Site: brandenburg
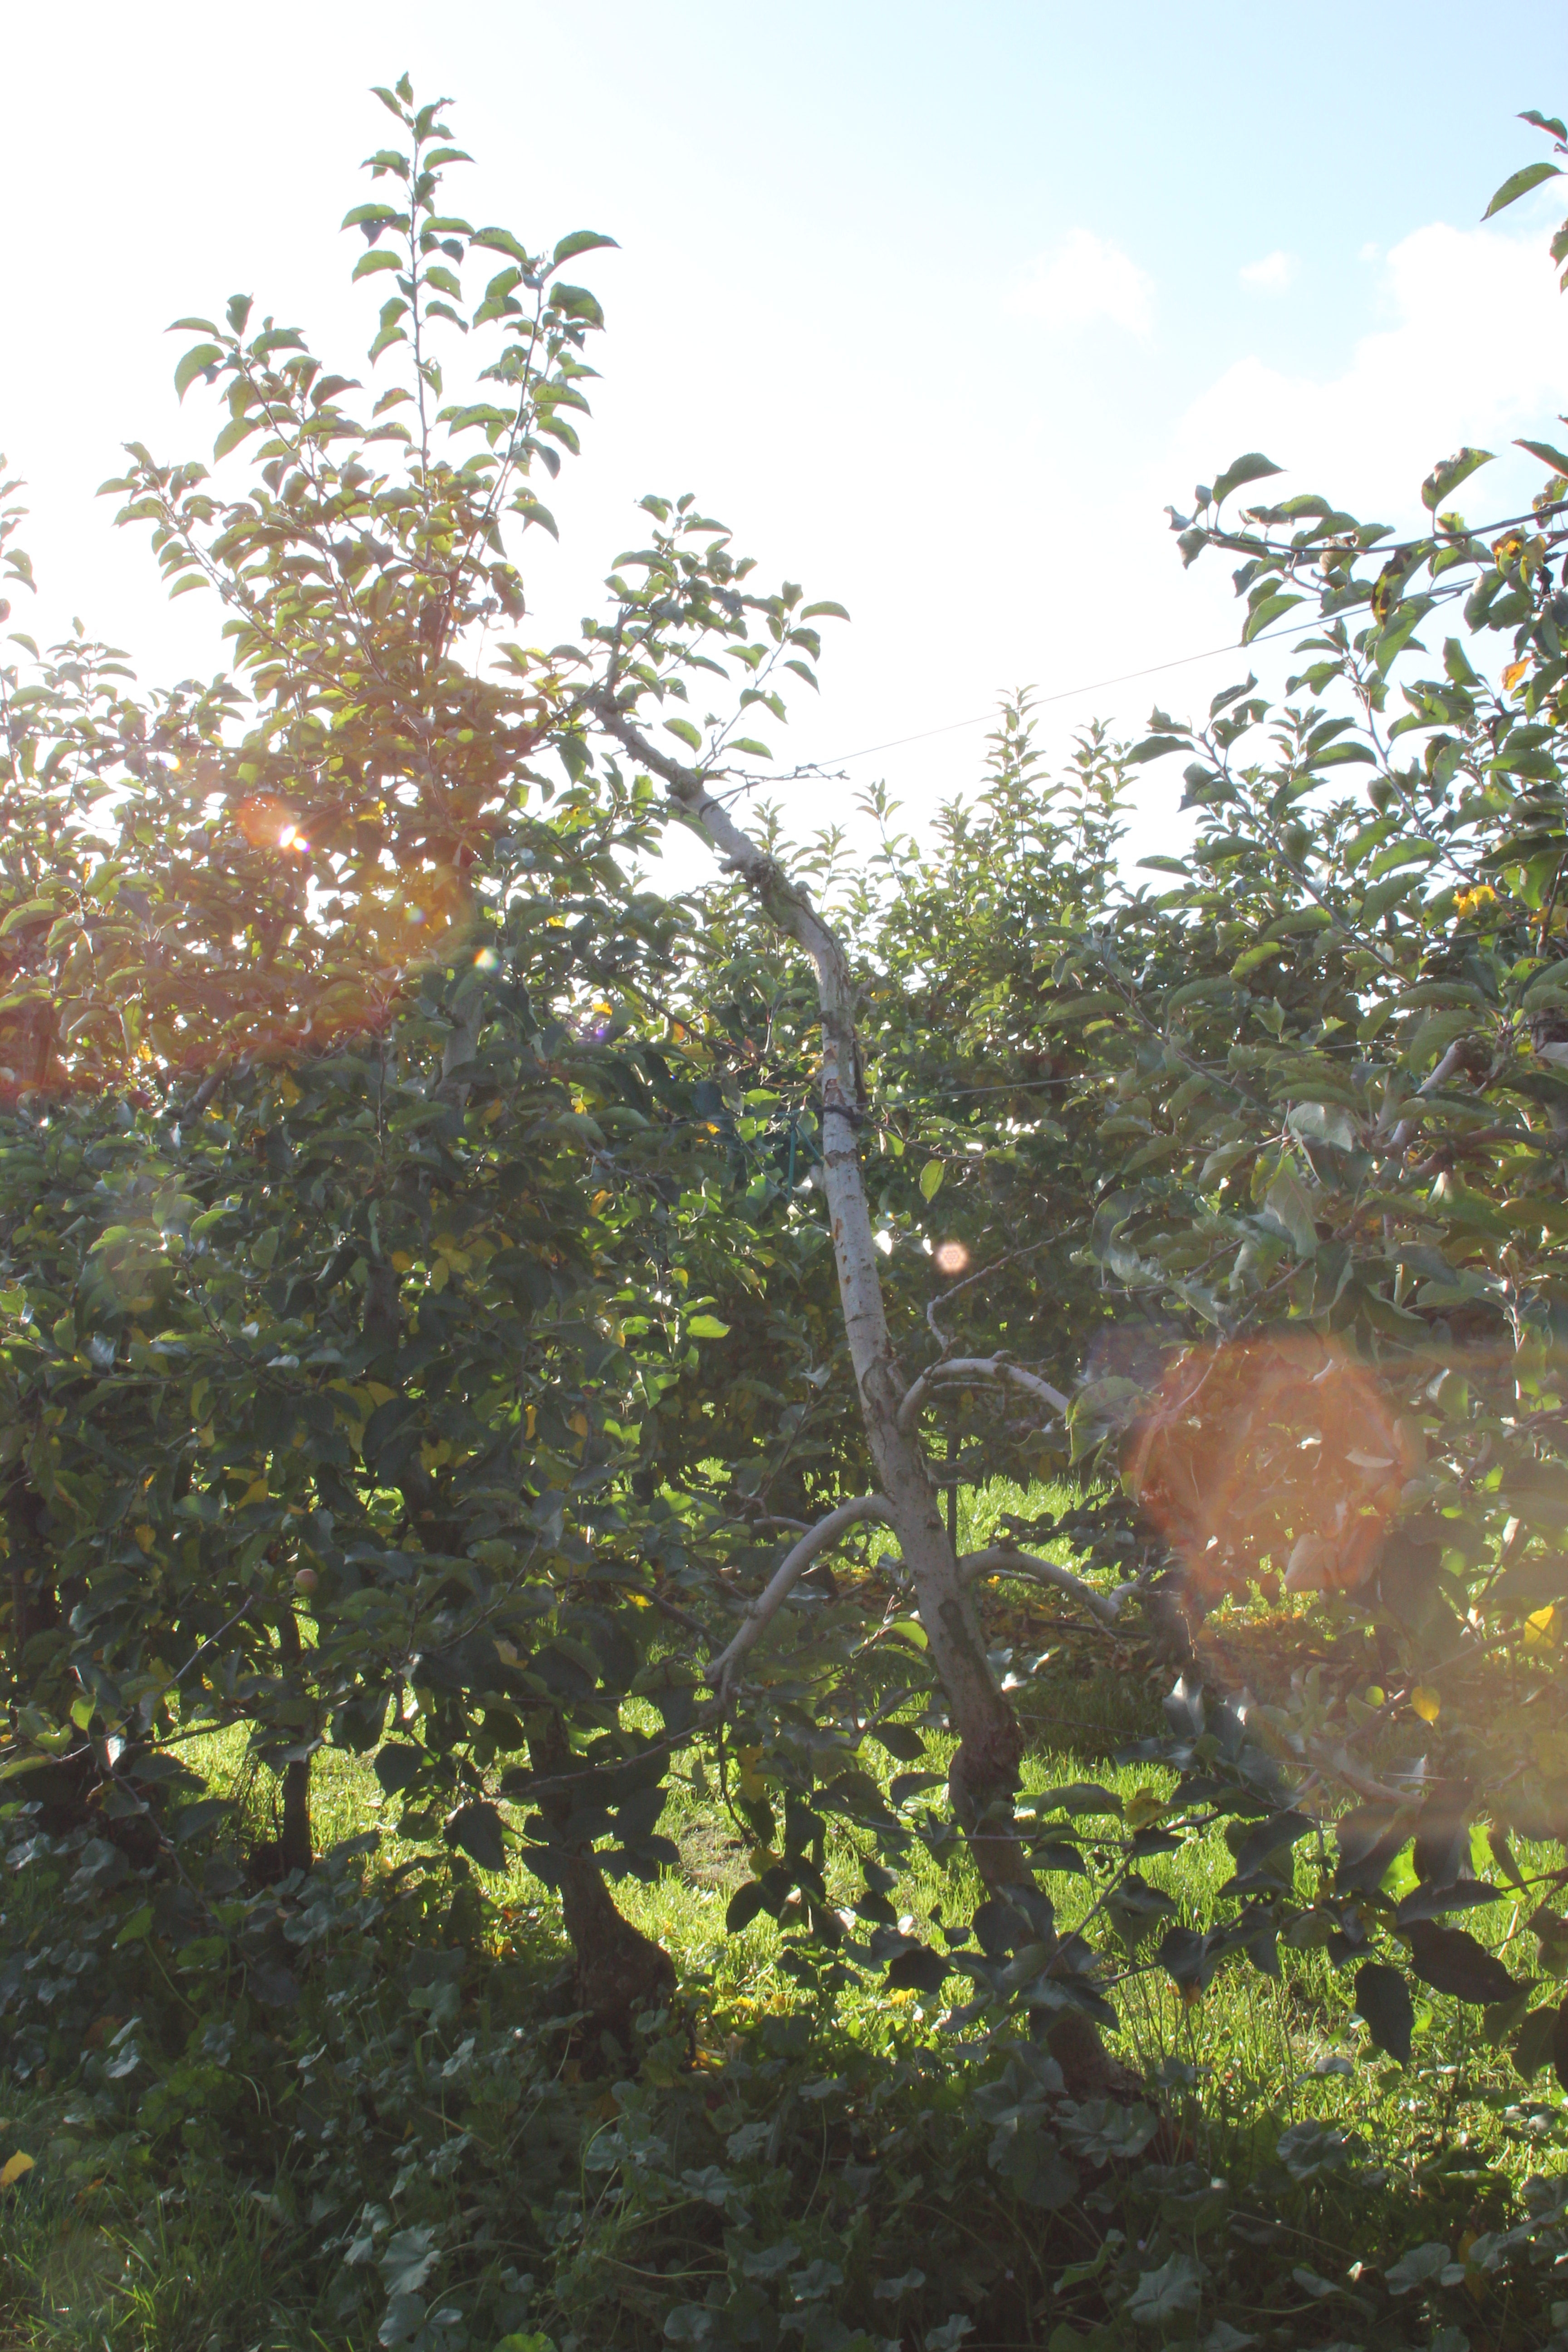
Growth stage (BBCH 91): Senescence, beginning of dormancy